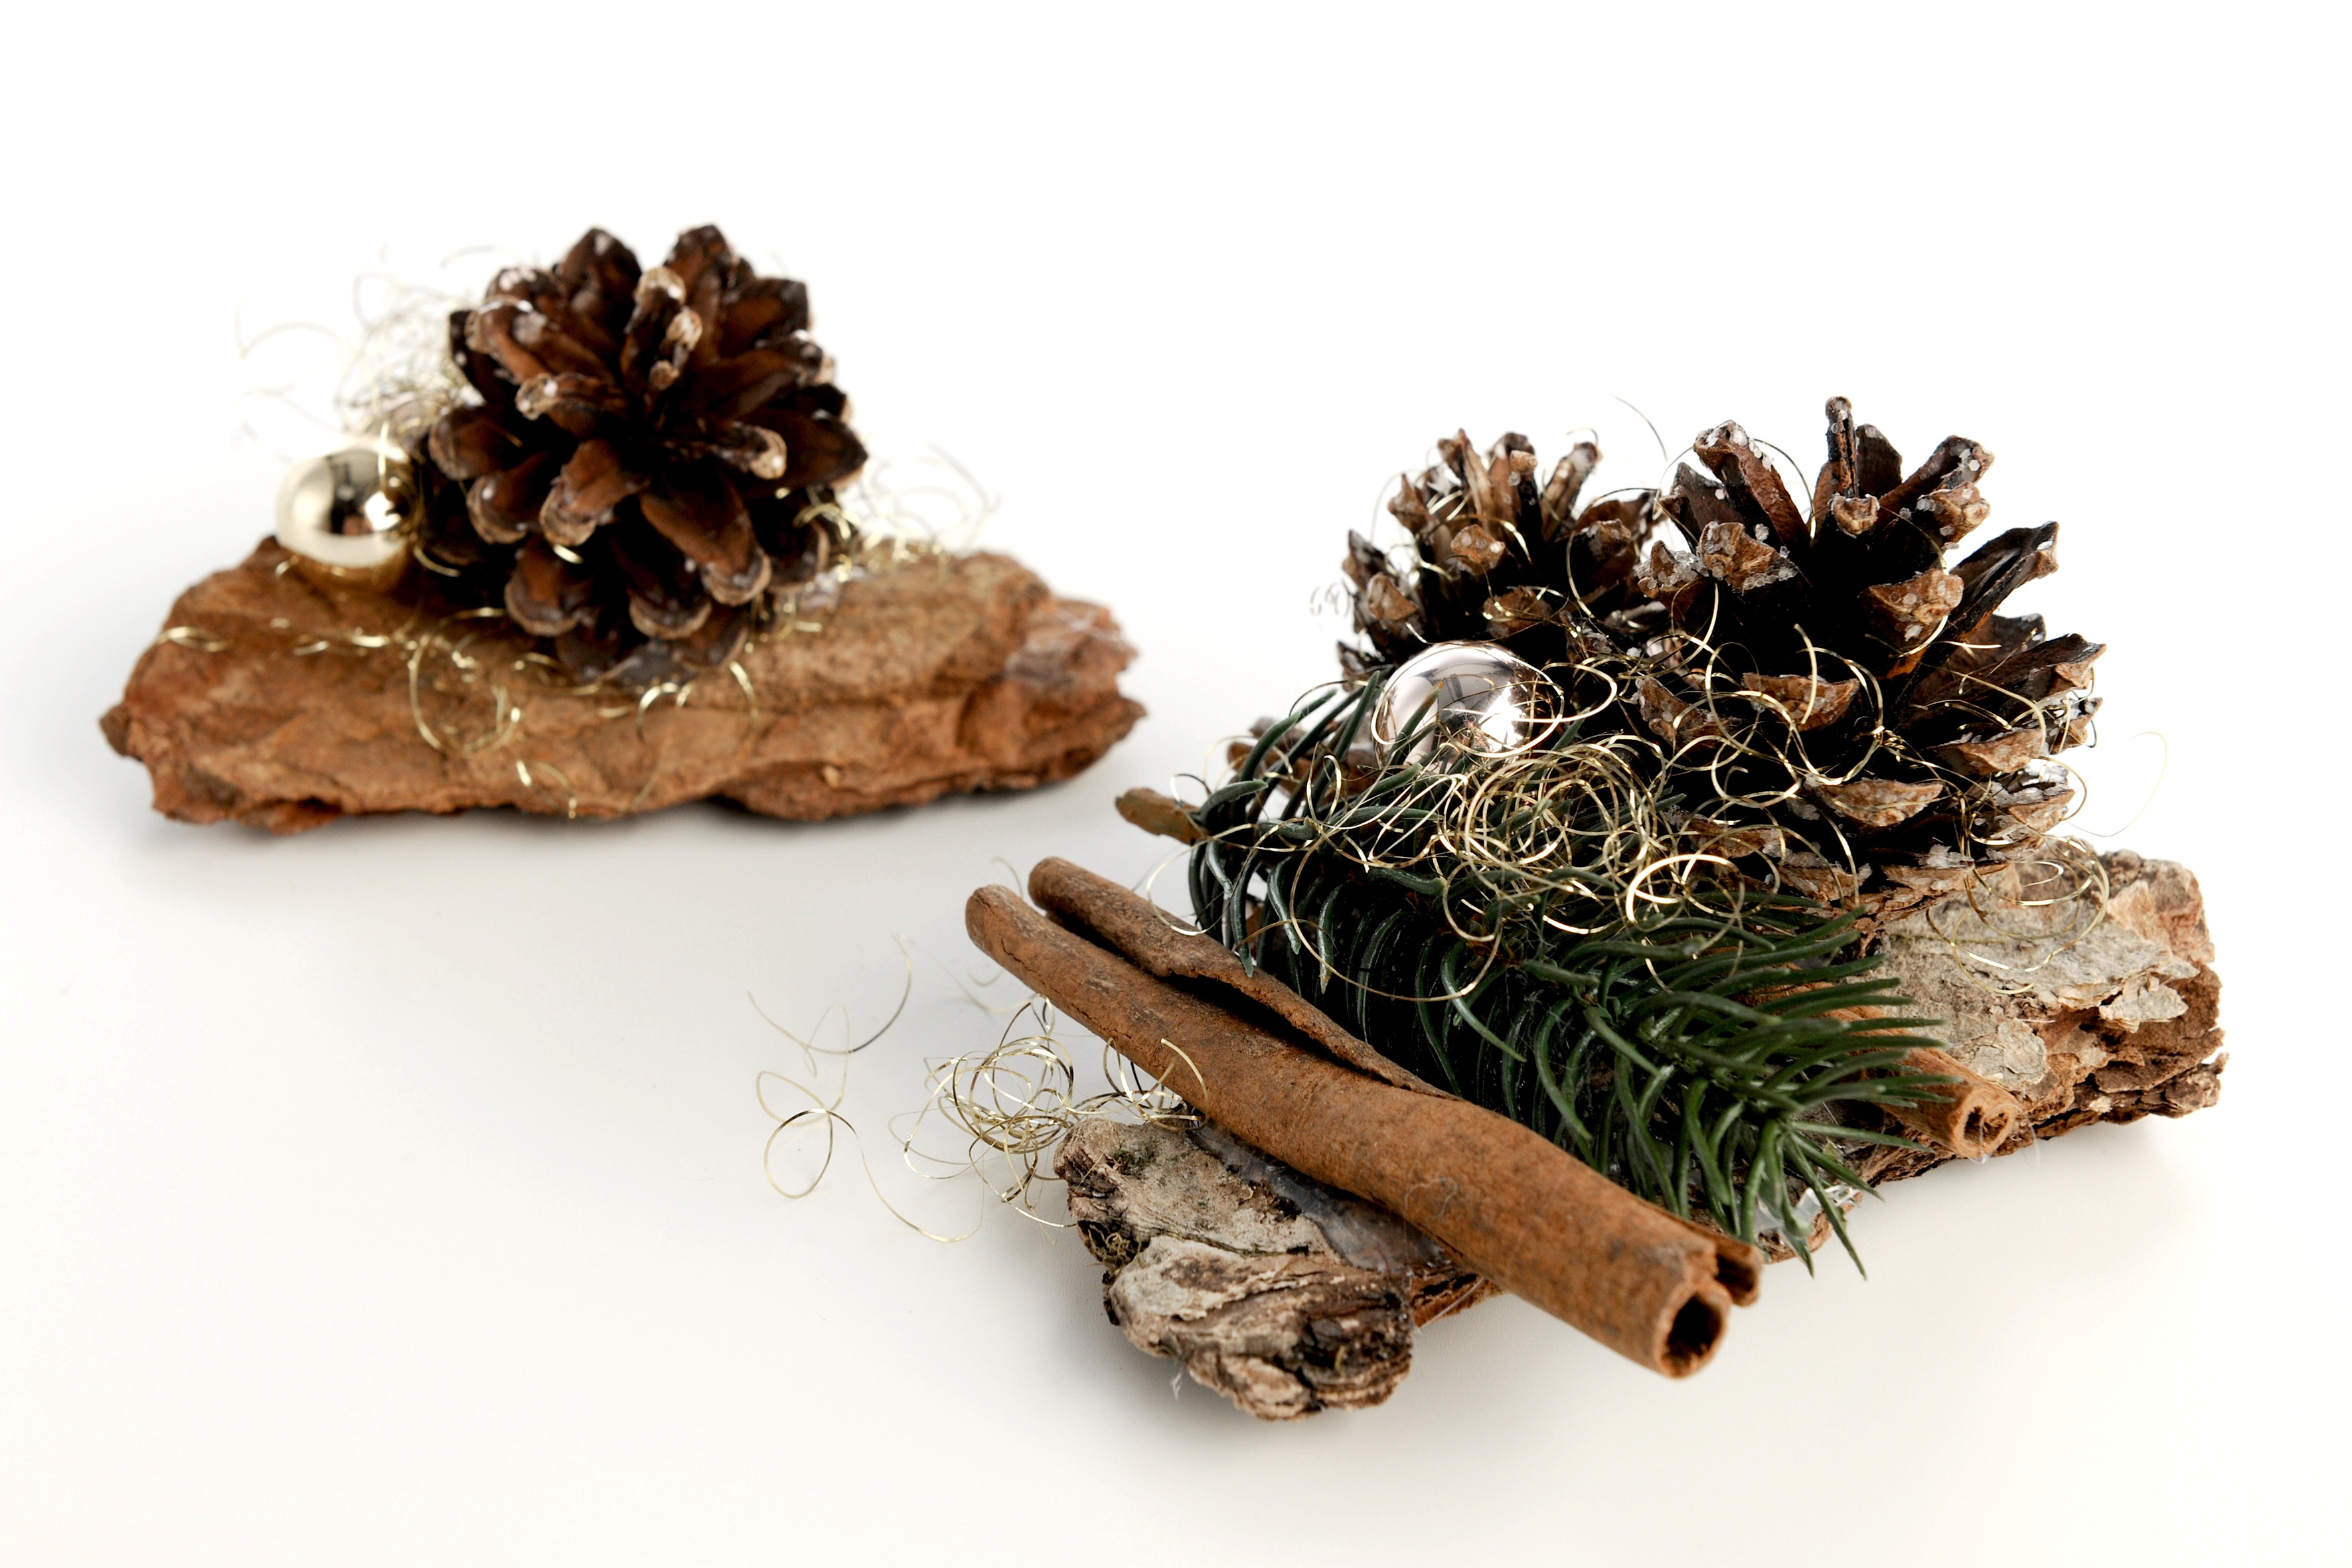
nature, decoration, food, herb, produce, christmas, coconut, tap, cinnamon stick, tree bark, flavor, brown tap